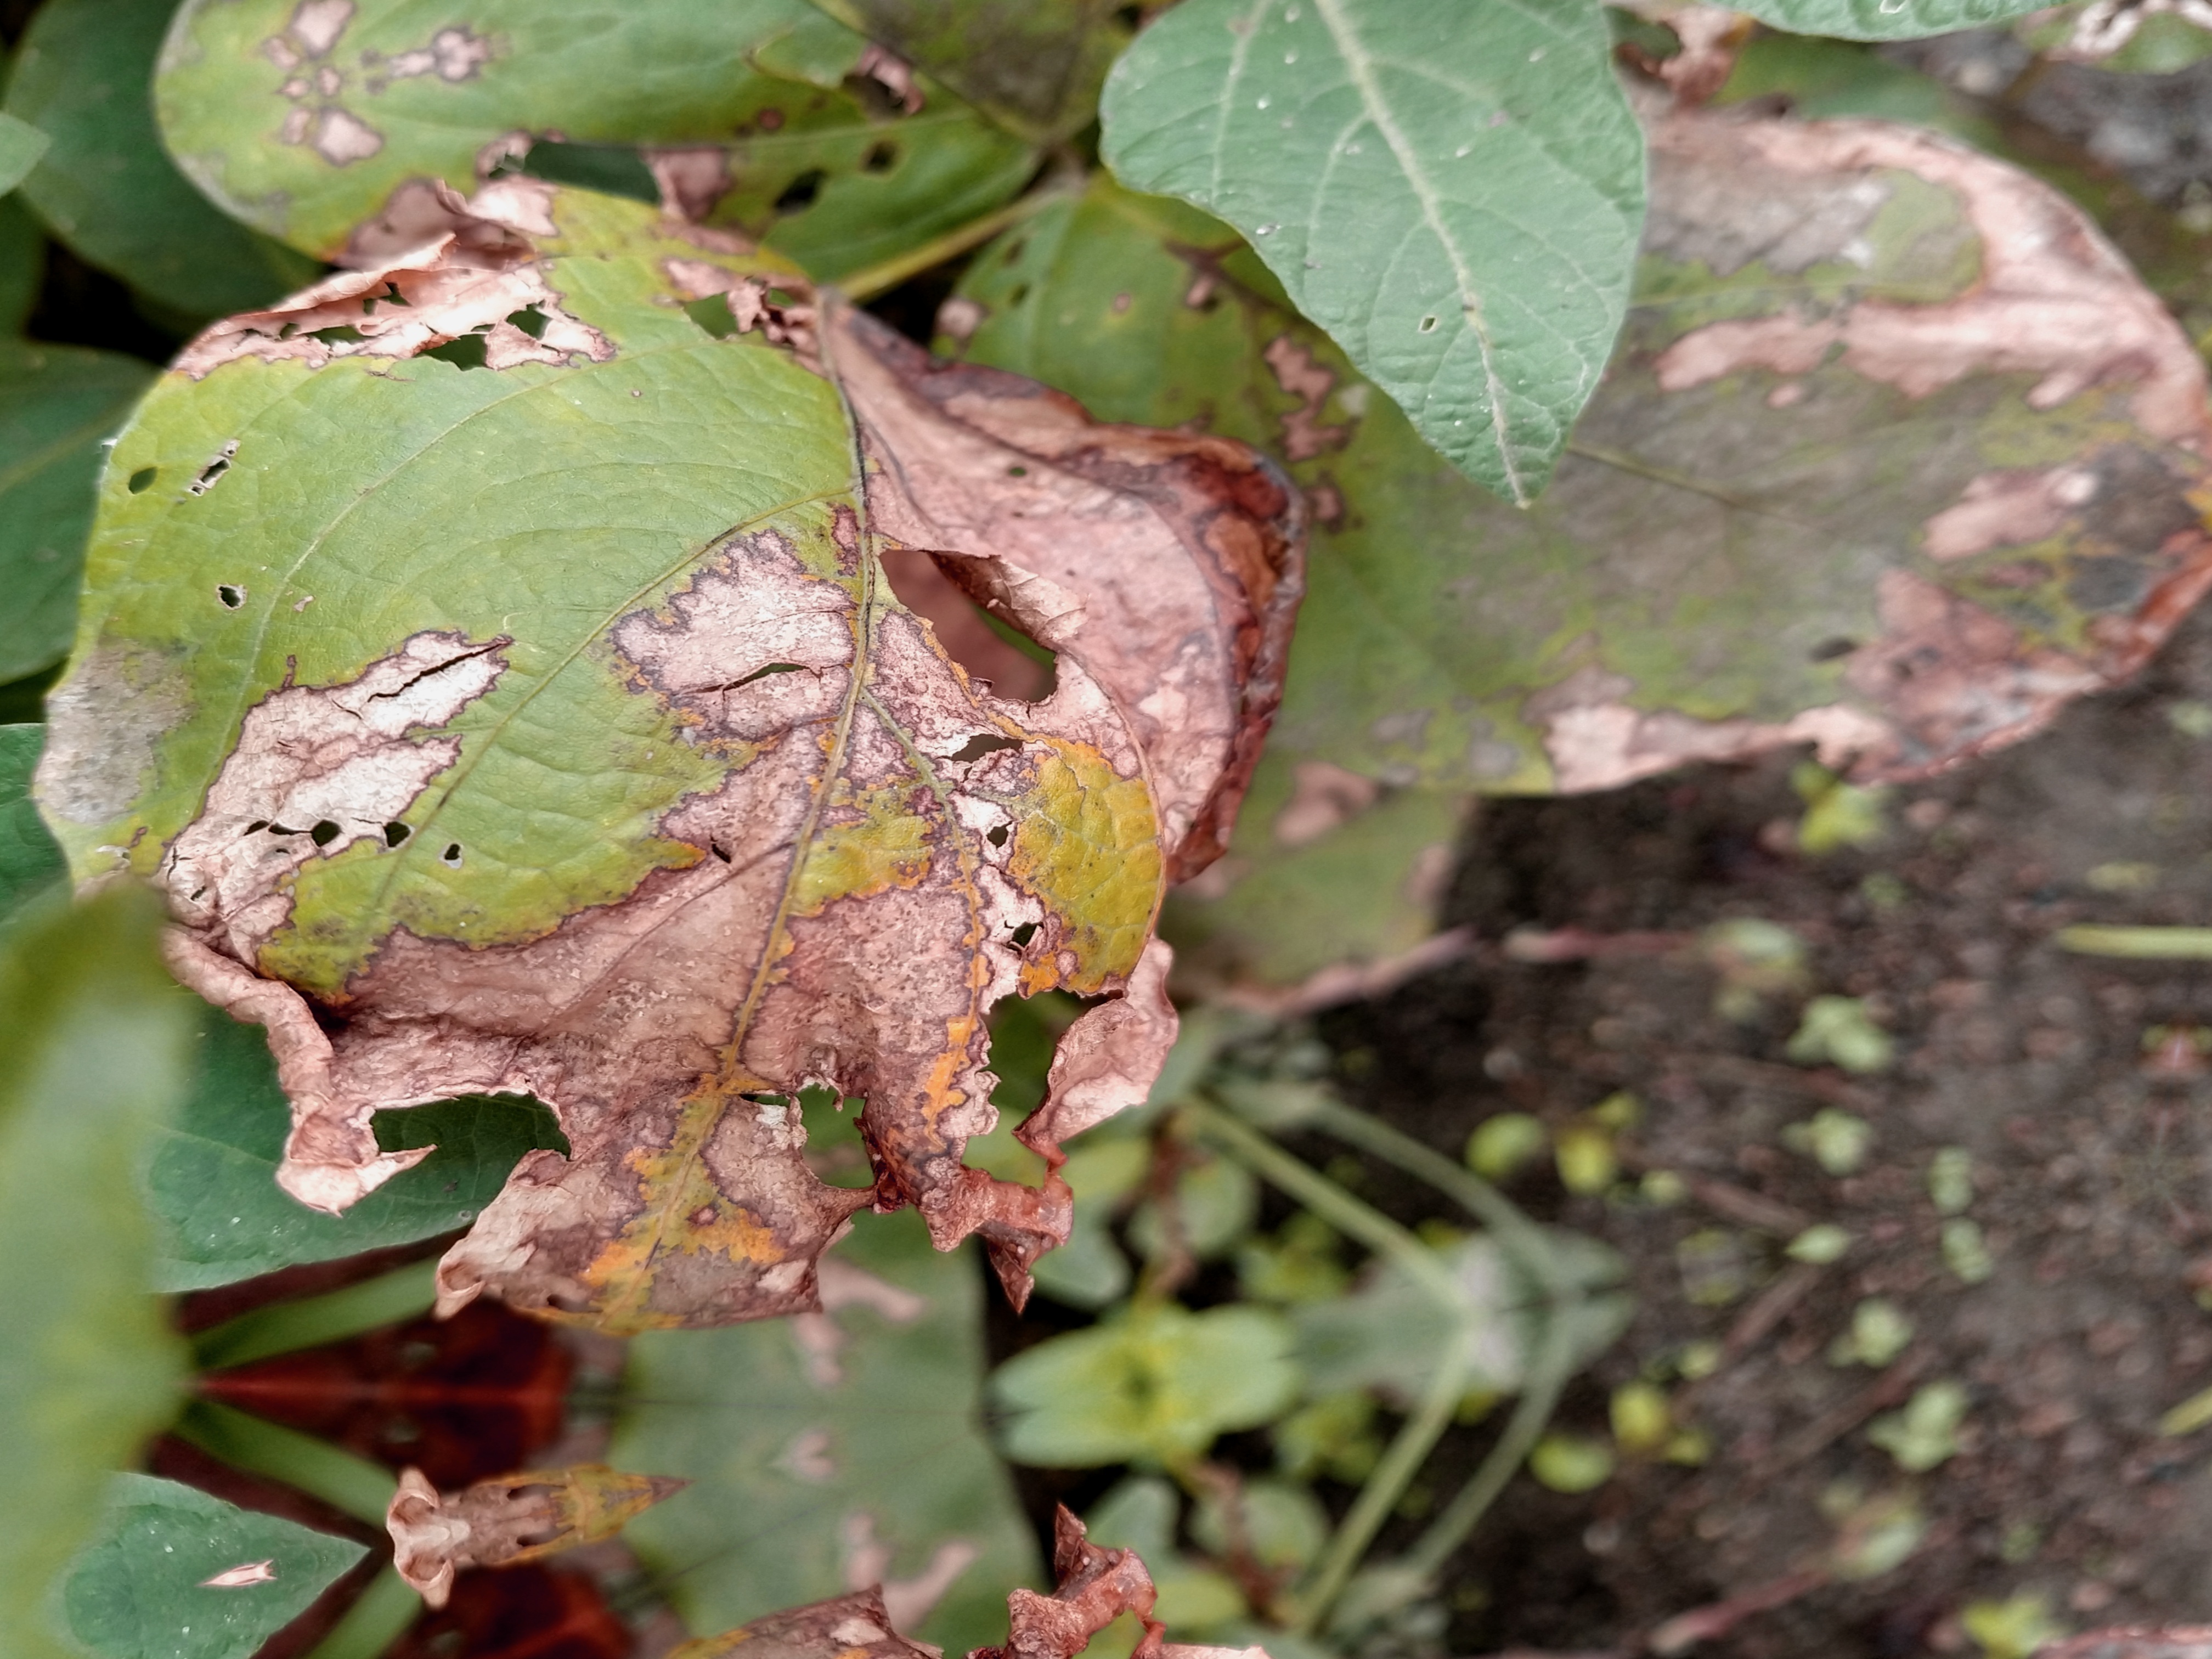
Label: Disease